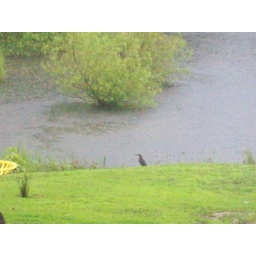
Pretty bird by our lake